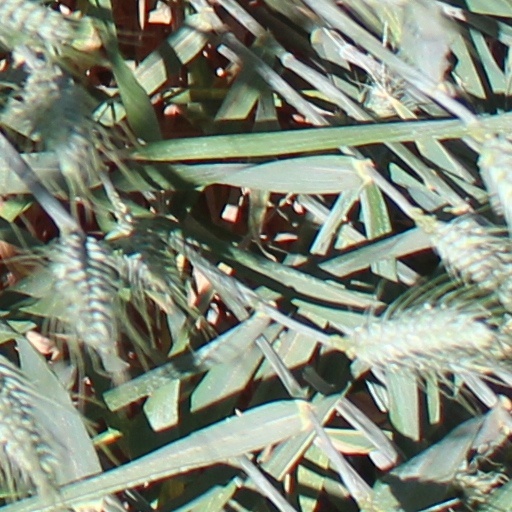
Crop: wheat